Charles Maclay

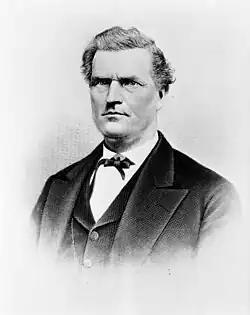

Charles Maclay (November 9, 1822 – July 19, 1890) was a California state senator and is known for his act of purchasing a 56,000 acre land grant in 1874, what was known as San Fernando Rancho, and using the land to found the city of San Fernando, California in the San Fernando Valley.